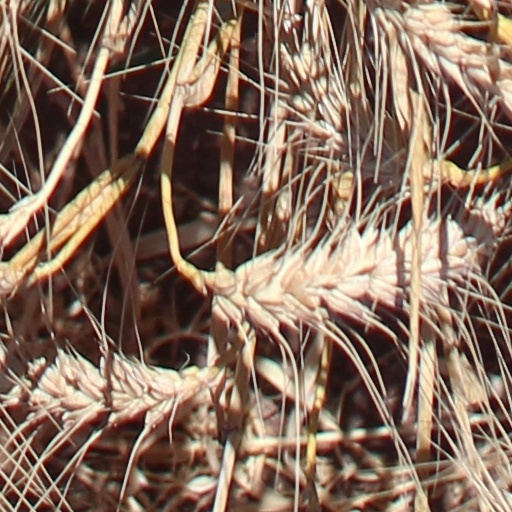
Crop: wheat